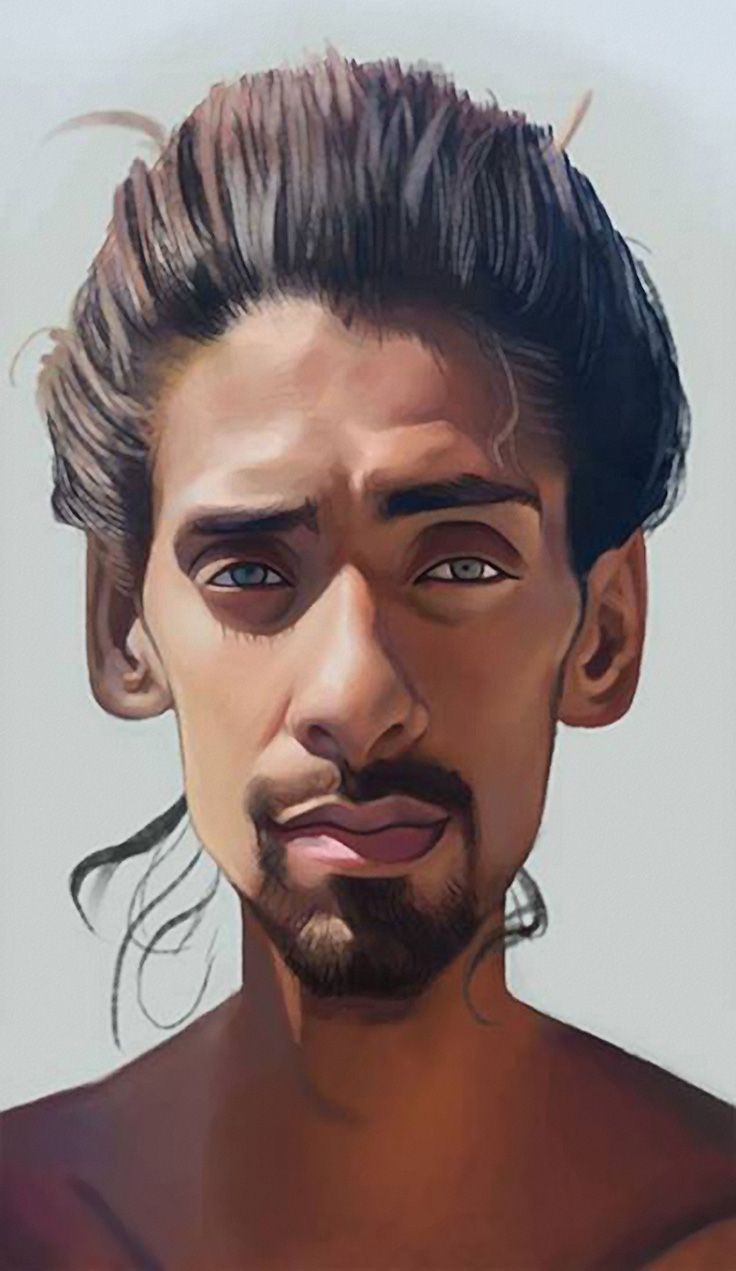
Label: Colored